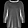
Label: Pullover